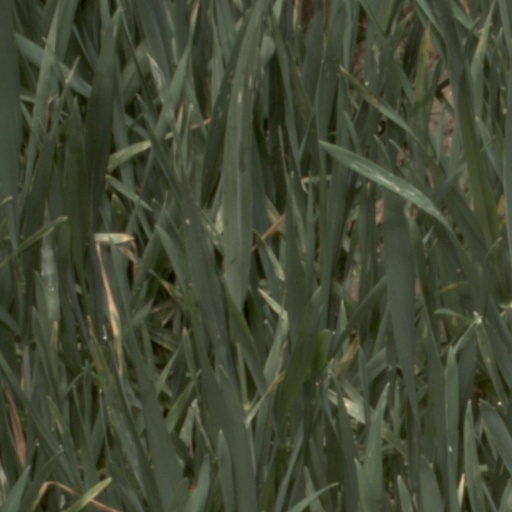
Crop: wheat